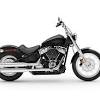
Vehicle type: Motorcycles